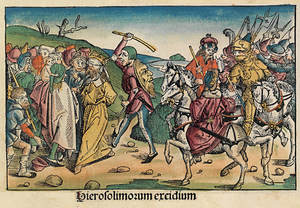
Det babyloniske fangenskab
Deportation af jøderne fra Jerusalem, illustration fra Die Schedelsche Weltchronik, fra 1493
Det babyloniske fangenskab er den sædvanlige betegnelse for jødernes ophold i Babylonien efter Jerusalems erobring. Et stort antal jøder blev ifølge Bibelen ført til Babylon, hvor de boede de næste 70 år. Ødelæggelsen af det første tempel i Jerusalem og hele det jødiske samfund fik store konsekvenser for jødisk kultur og praksis. I følge forskningen menes det at det var under dette eksil at store dele at Torahen blev til.